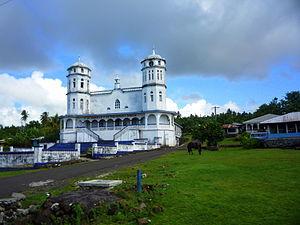
Salelologa est une ville des Samoa.